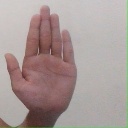
अक्षर: ध